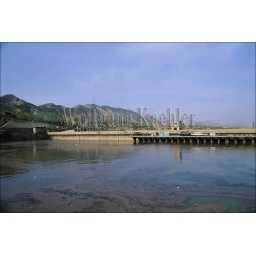
China, gansu province, near lanshou, yellow river dam (Liu jai xia)